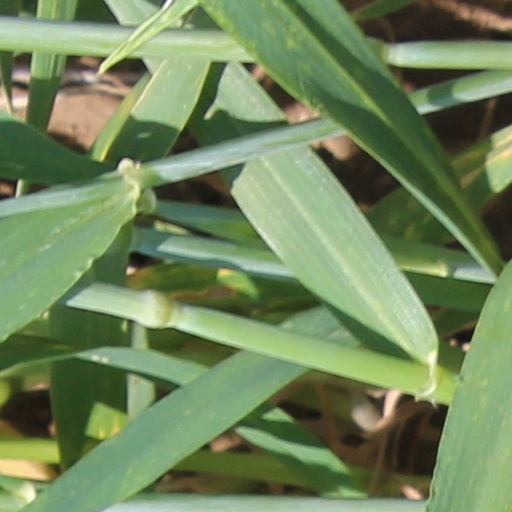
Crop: wheat